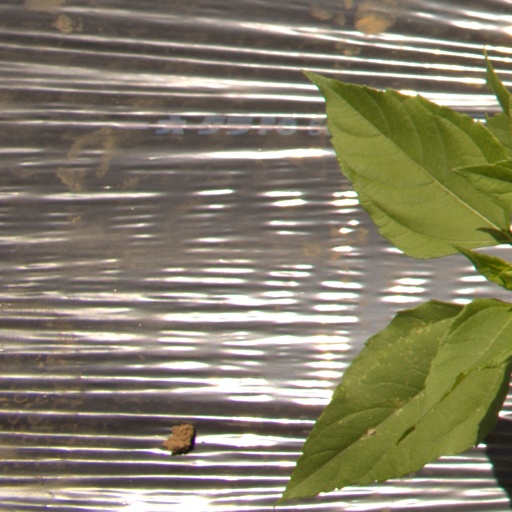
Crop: Jerusalem artichoke